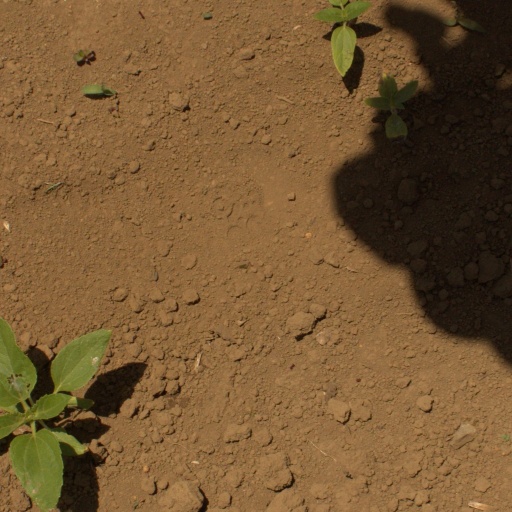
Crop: Jerusalem artichoke